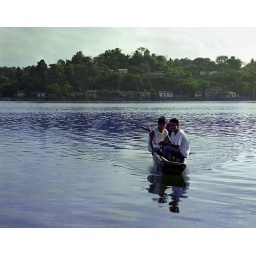
3 boys in a boat